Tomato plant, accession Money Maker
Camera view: vertical (180 deg); turntable rotation: 150 degrees
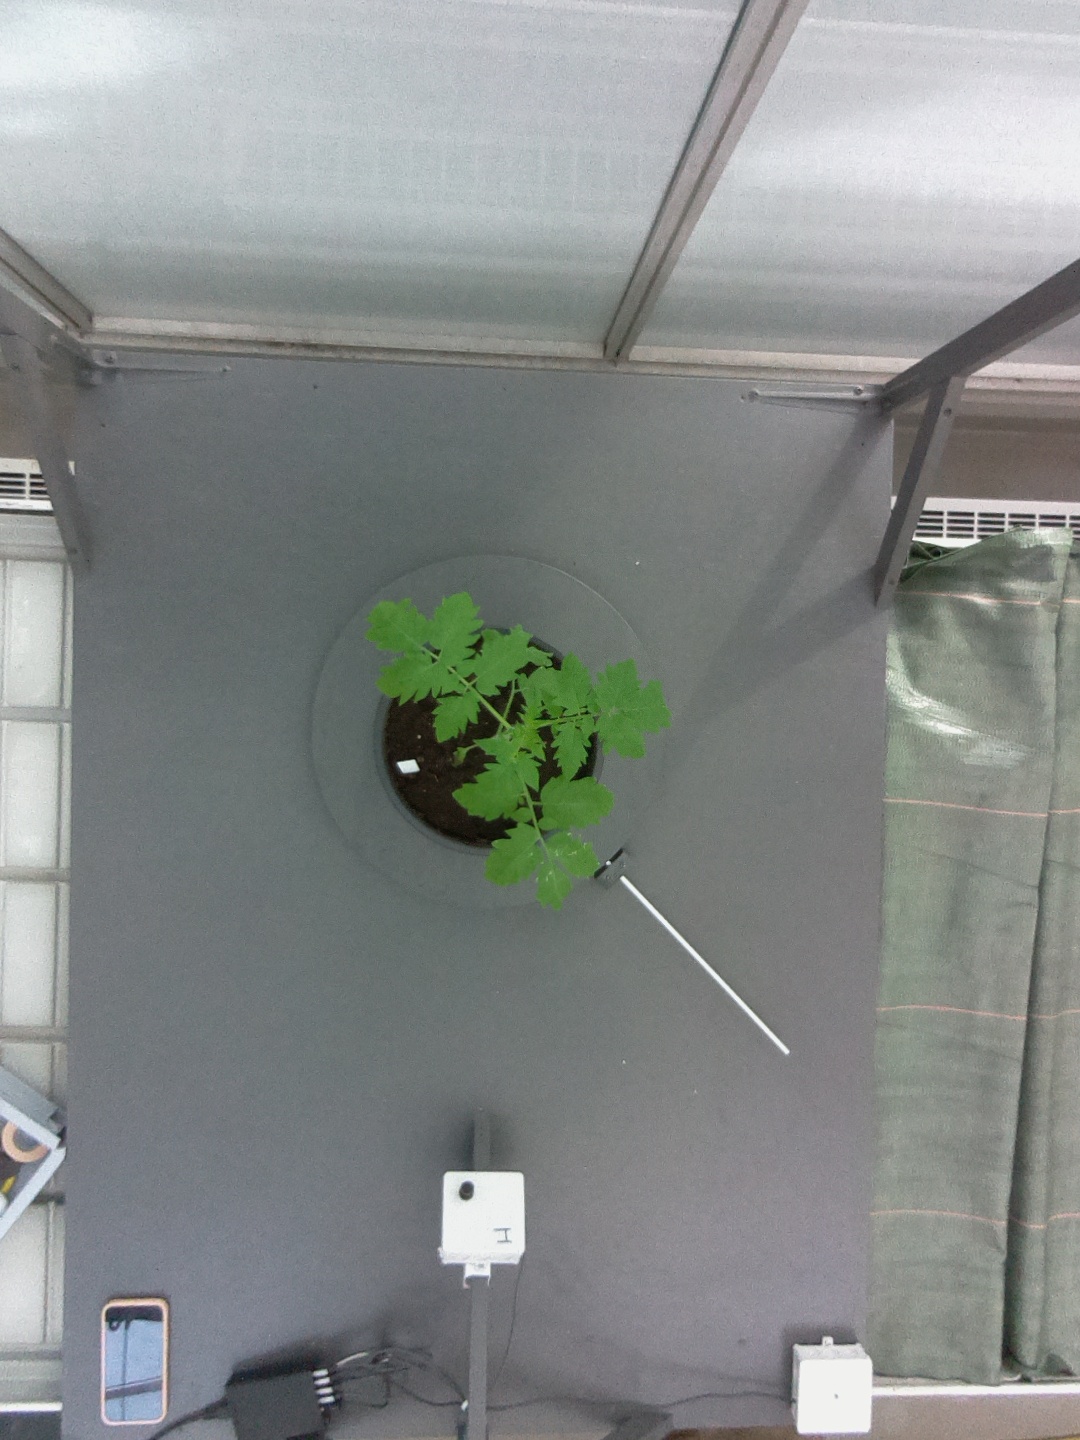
BBCH growth stage 13: 6 of true leaves visible